List of deserts of Pakistan

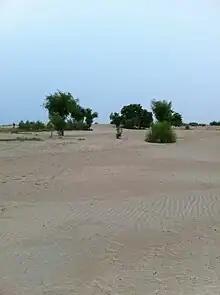
Thal Desert

The Thal Desert is located in Bhakkar District of Pakistan between the Indus and Jhelum rivers. A large canal-building project is currently underway to irrigate the land. Irrigation will make most of the desert suitable for farming. In the north of the Thal Desert there are salt ranges, in the east the Jhelum and Chenab rivers and to the west the Indus River.